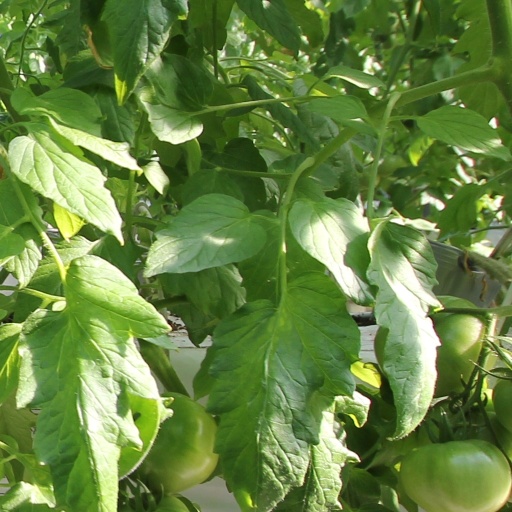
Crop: tomato